Sungai Batu

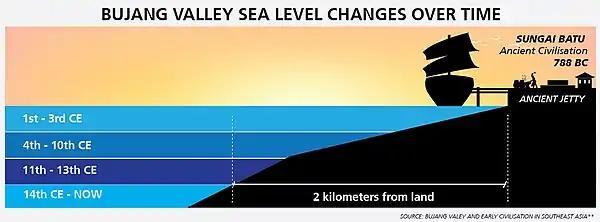
Sea level in Sungai Batu

The construction of brick blocks and the presence of a round structure is a unique form of ritual site compared to other ritual sites found from other civilisations. Researchers found the ritual site to be local in nature and thought it was built by a local community that once lived at that time. This suggests that the local community at that time already had highly developed skills.